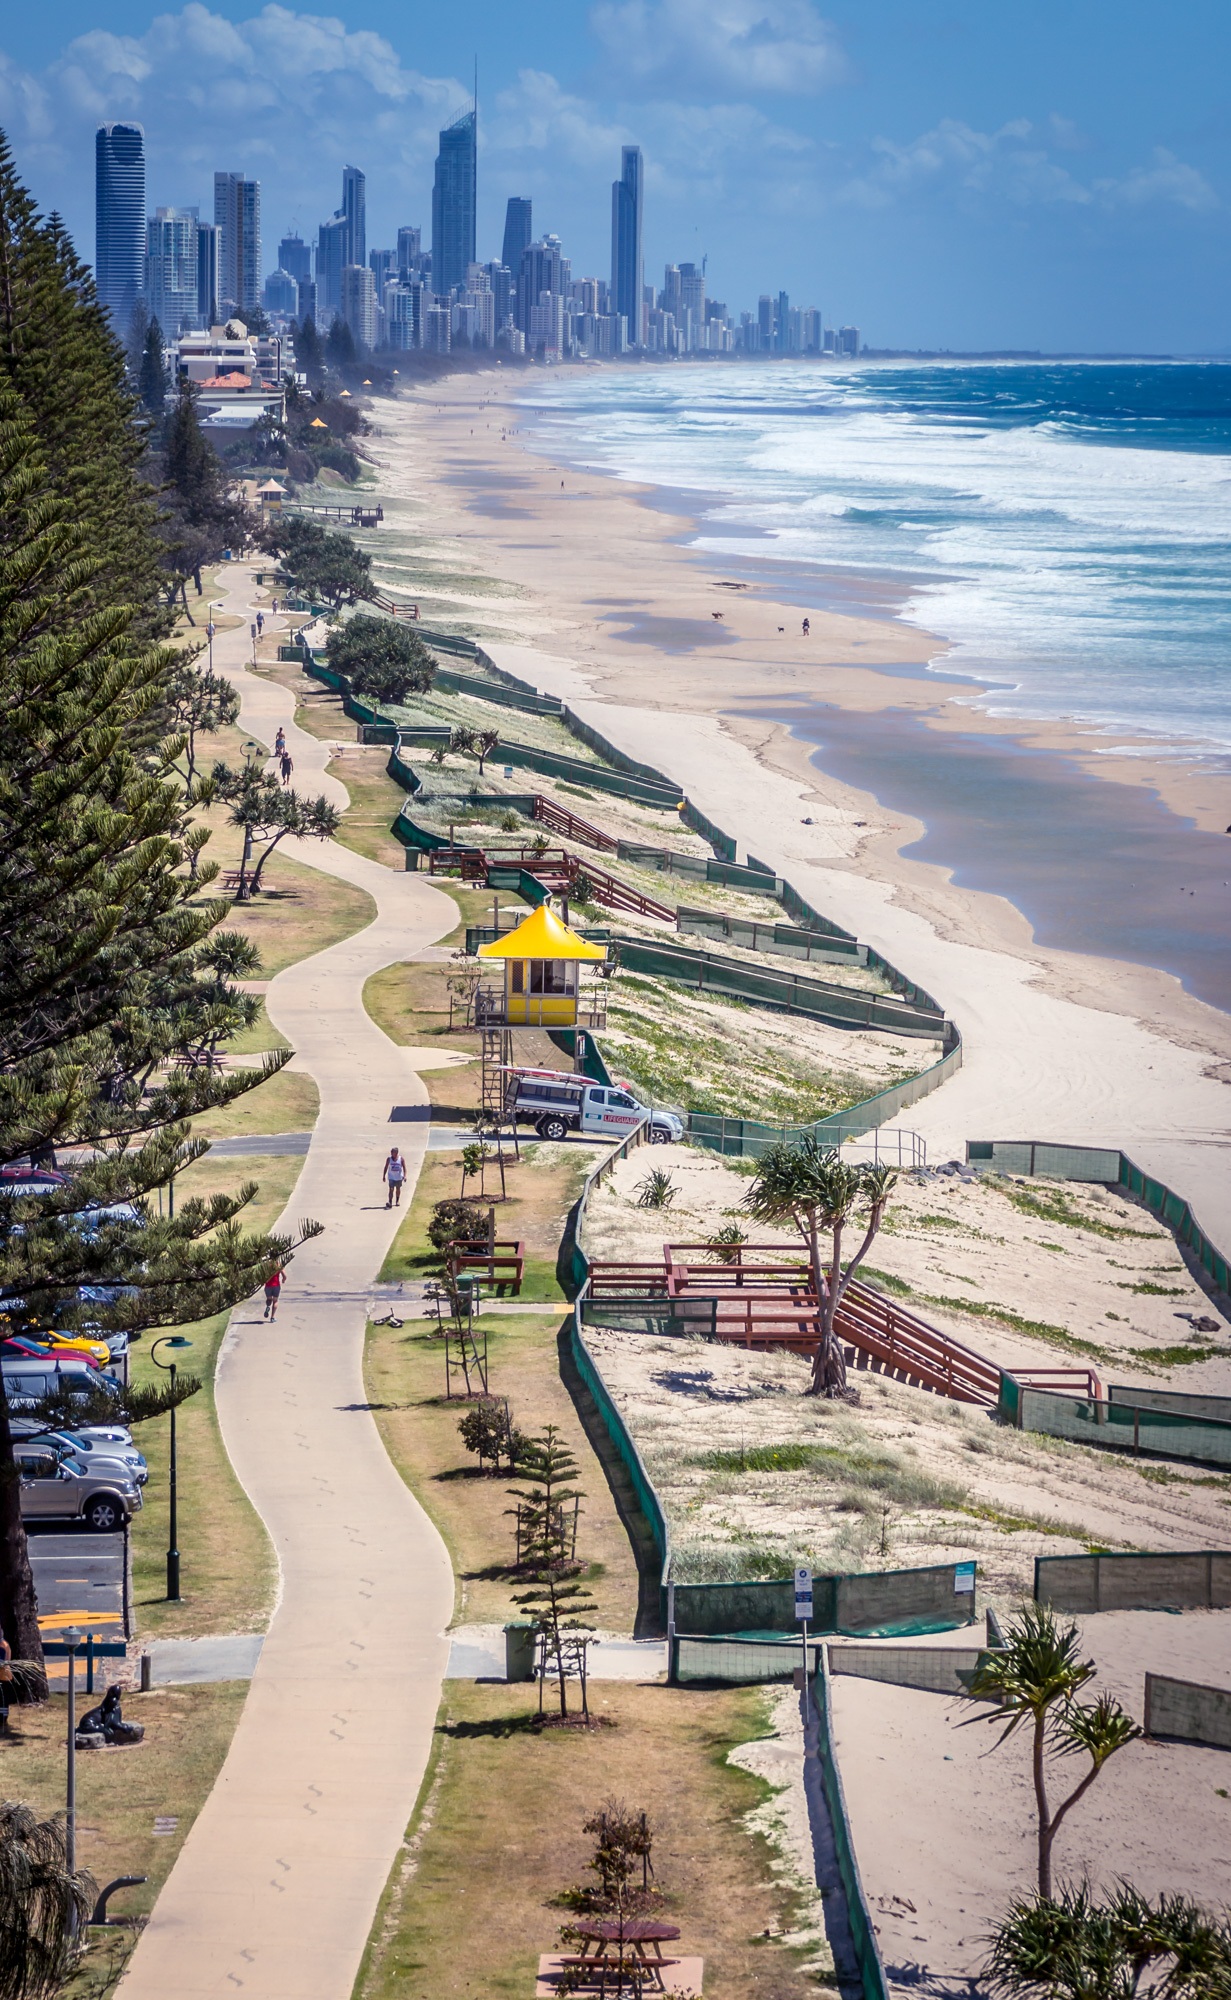
beach, landscape, sea, coast, water, path, outdoor, sand, ocean, skyline, city, skyscraper, urban, walkway, cityscape, summer, vacation, travel, coastline, tower, paradise, bay, landmark, residential, waterfront, tourism, aerial, modern, australia, pacific, surfers, queensland, destination, q1, aerial photography, gold coast